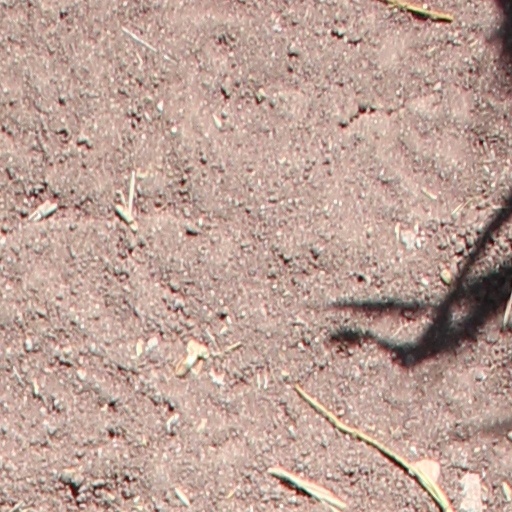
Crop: wheat